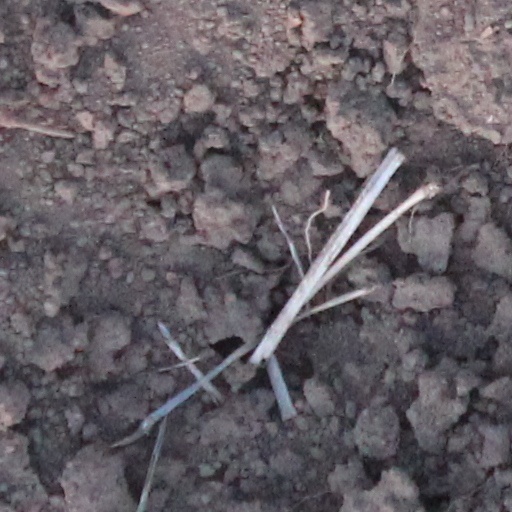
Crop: wheat